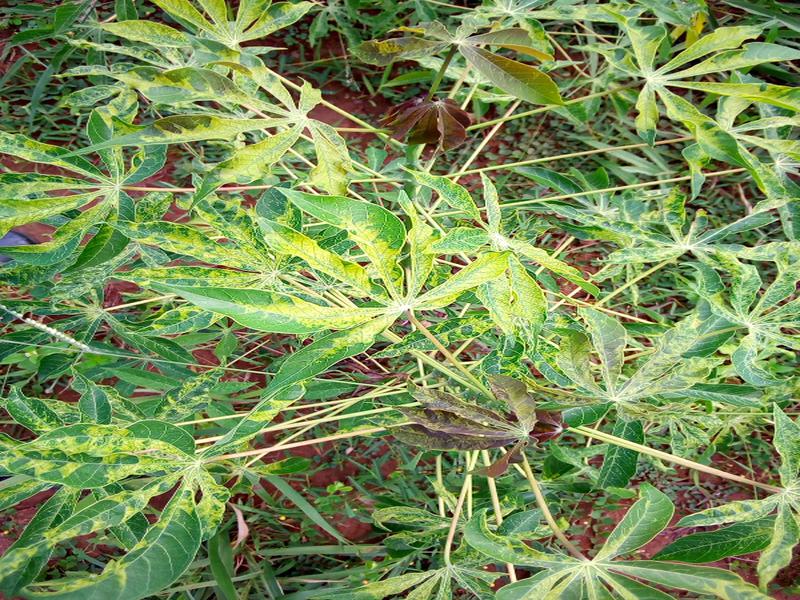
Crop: cassava
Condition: mosaic_disease